Hammersley Inlet

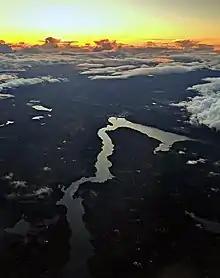
Hammersley Inlet (left and bottom) connects Puget Sound to Oakland Bay (right).

Hammersley Inlet, in southwestern Puget Sound in the U.S. state of Washington, is an arm of water opening north of Arcadia and leading to the city of Shelton and Oakland Bay. Hammersley Inlet is also known as Big Skookum.